Geraldine Lawhorn

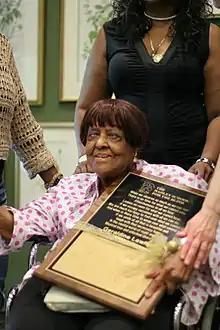
Geraldine Lawhorn receiving a price from the Hadley Institute for the Blind and Visually Impaired. In the top right-hand corner, her longtime interpreter Charita Graham

Geraldine Lawhorn died on July 3, 2016, at Weiss Memorial Hospital on the North Side of Chicago. Her friends, relatives, and students described her as an open, joyful and optimistic woman. Miss Lawhorn left all her estate to the Hadley Institute for the Blind and Visually Impaired.